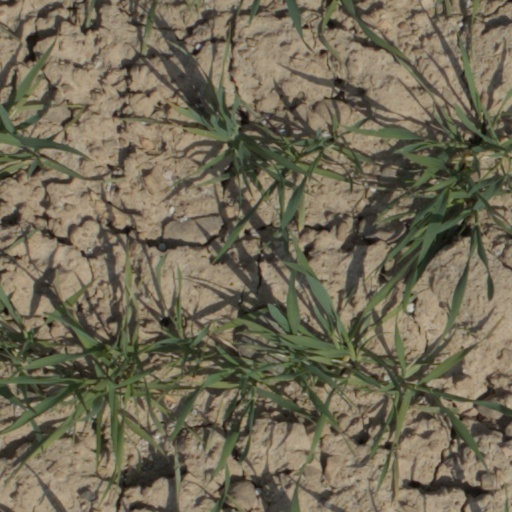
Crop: wheat